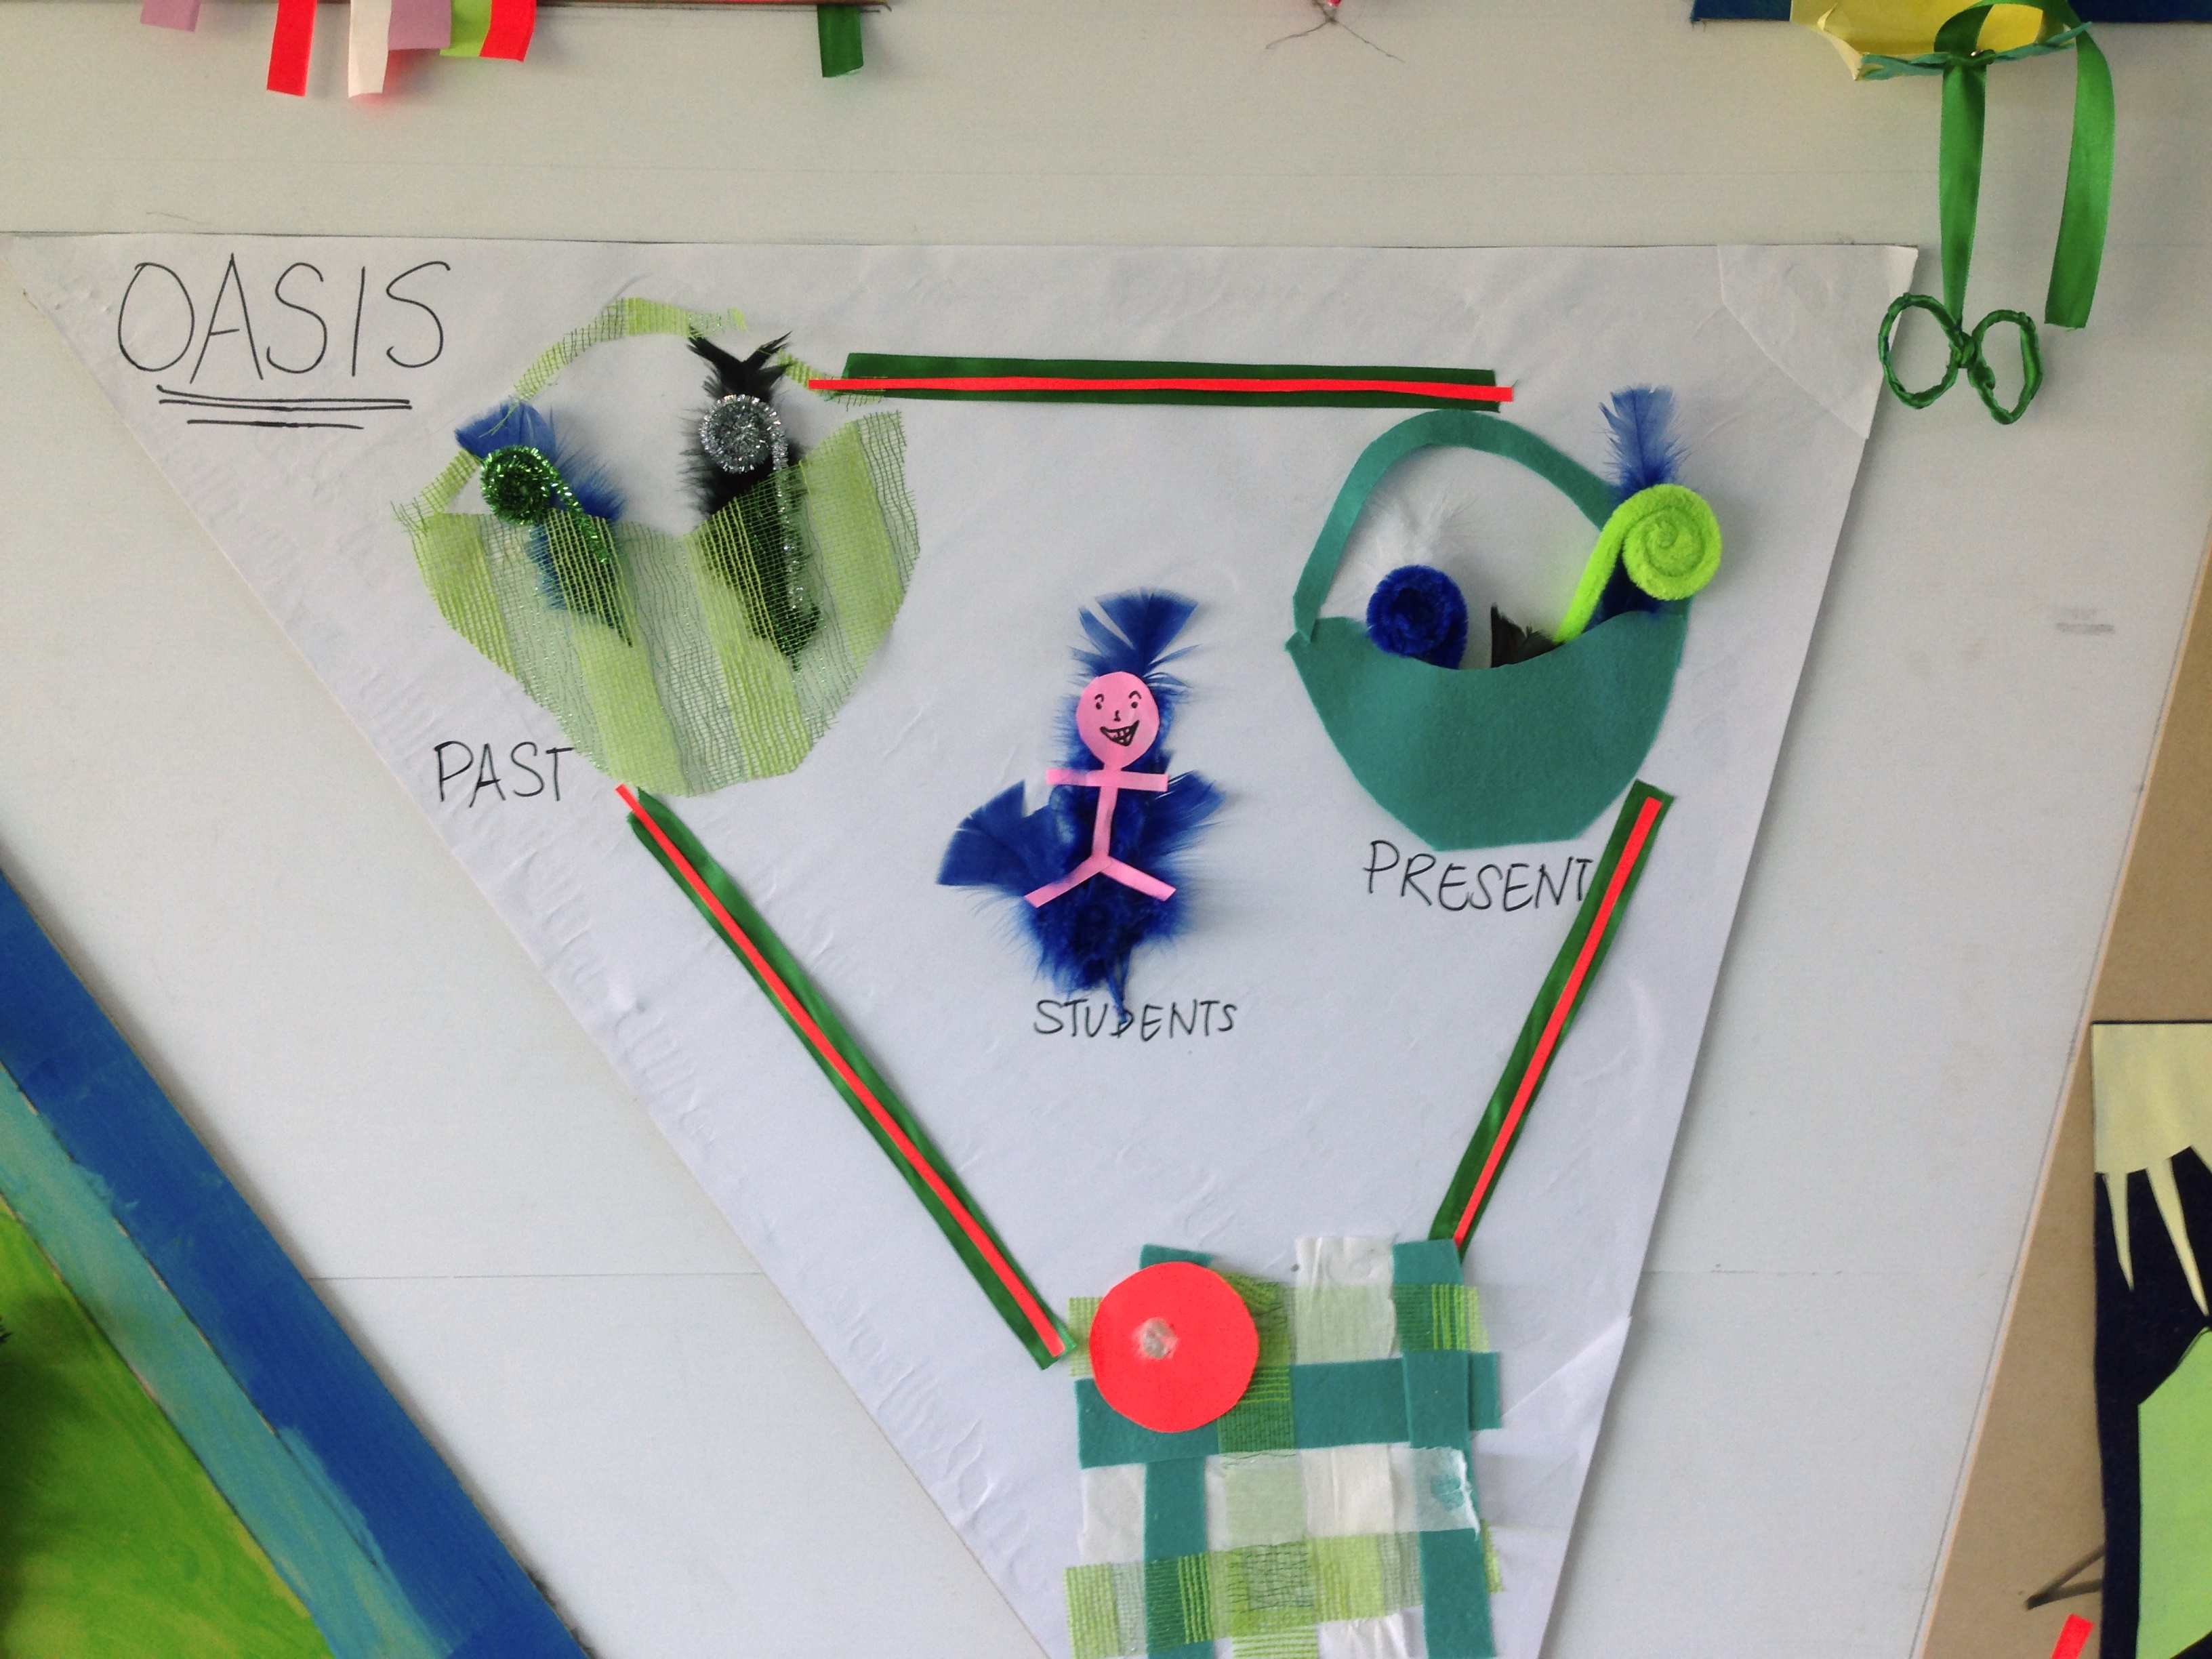
play, green, banner, toy, art